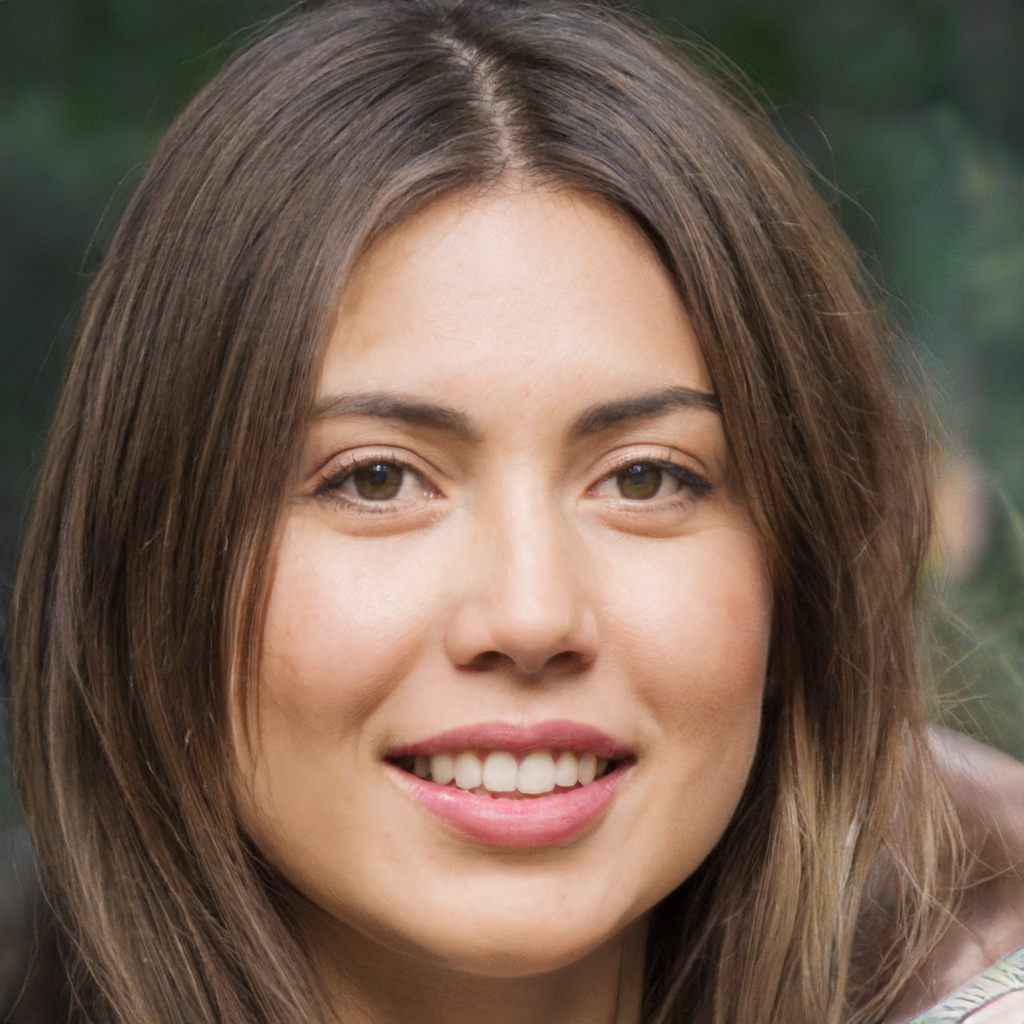
Label: Colored